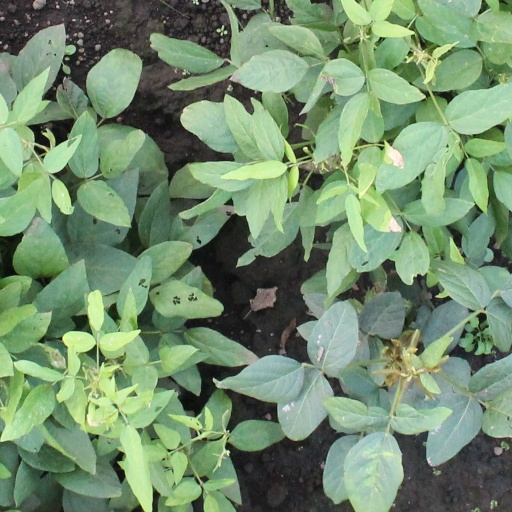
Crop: soybean